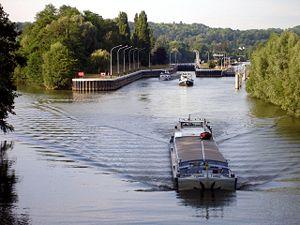
Ecluse sur l'Oise à L'Isle-Adam (Val-d'Oise), France
Le canal latéral à l’Oise est un canal de gabarit Freycinet qui dessert l’Est de la Picardie. D'une longueur de 34 km, il connecte le canal de Saint-Quentin à l'Oise canalisée à hauteur de Janville. La création du canal Seine-Nord Europe va bouleverser cette infrastructure vieille de près de deux siècles.
L'Isle-Adam est une ville francilienne du centre nord du Val-d'Oise située sur la rive gauche de l'Oise à vingt-cinq kilomètres à vol d'oiseau au nord-nord-ouest des portes de Paris, une dizaine au nord est de Pontoise et trente-cinq au sud de Beauvais. Elle forme avec Parmain, commune voisine de la rive droite de l'Oise, une petite agglomération d'environ 16 000 habitants. Ses habitants sont appelés les Adamois.
L'Oise est une rivière du Bassin parisien dans le Nord de la France et en Belgique, principal affluent de la Seine, après la Marne.
L'île de la dérivation est une des trois îles de l'Oise qui appartiennent au territoire de la commune de L'Isle-Adam. Elle est dénuée d'habitations. Une écluse et un barrage sur la rivière se situent à son niveau.
Il existe de nombreuses îles en Île-de-France, sur la Seine, la Marne et l'Oise.